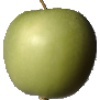
Label: Apple Granny Smith 1